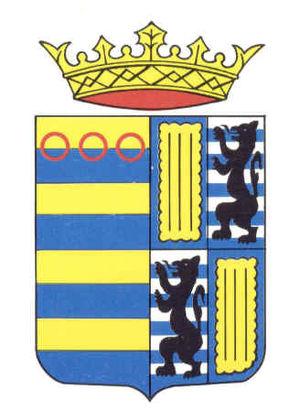
Steenvoorde est une commune française située dans le département du Nord, en région Hauts-de-France. Le village est au centre de l'Houtland, dans le Westhoek.